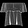
Label: Shirt